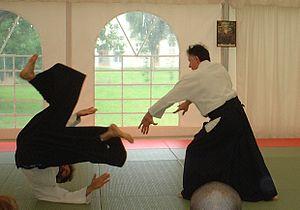
Gérard Blaize exécutant la technique kokyu nage - juillet 2002 - Château de Clairvans, Chamblai, Jura, France.
Gérard Blaize, né le 17 août 1946 à Toulouse, est un professeur français d'Aïkido, de bo-jutsu et de jodo.
Un ukemi est un brise-chute contrôlé, vers l'avant, l'arrière ou le côté, qui sert à tomber sans se faire mal. Ces techniques sont utilisées par tous les arts martiaux japonais, principalement par le judo et l'aïkido. Elles permettent de prendre confiance en son équilibre et en sa propre capacité à contenir le déplacement de son corps.
L'aïkido est un art martial japonais, fondé par Morihei Ueshiba ōsensei entre 1925 et 1969. L'aïkido a été officiellement reconnu par le gouvernement japonais en 1940 sous le nom d’aikibudō et sous le nom aikido en 1942 donné par la « Dai Nippon Butoku Kai », organisme gouvernemental visant à regrouper tous les arts martiaux japonais pendant la guerre. Il a été créé à partir de l'expérience que son fondateur avait de l'enseignement des koryu, essentiellement l'aikijutsu de l'école daitō ryū et le kenjutsu. L'aïkido est né de la rencontre entre ces techniques de combat et une réflexion métaphysique de Morihei Ueshiba sur le sens de la pratique martiale à l'ère moderne.